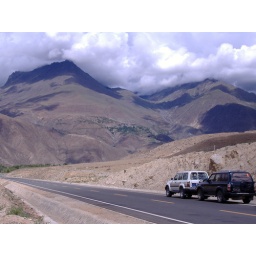
The clouds tended to hug the peaks, huge and white against a glaringly blue sky.